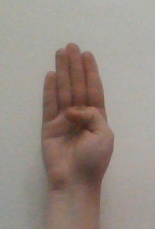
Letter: kaaf